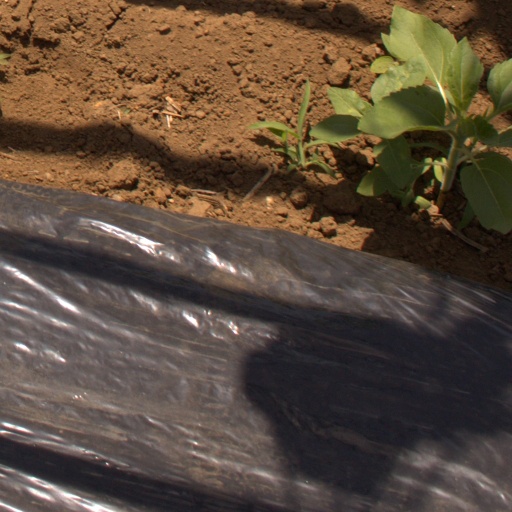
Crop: Jerusalem artichoke